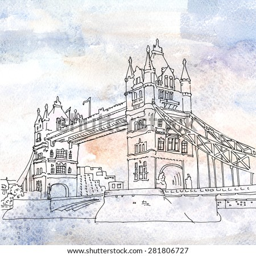
water - colored illustration which crosses river .